Wing clipping

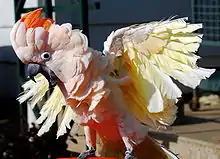
A Moluccan cockatoo with its primary wing feathers clipped

Wing clipping is usually performed by avian veterinarians, pet store employees, breeders, or the birds' owners themselves. It is generally carried out on pet birds, particularly parrots. If performed correctly, it is a painless procedure and is quite distinct from pinioning, which is carried out by amputation of the wing at the carpal joint. It is, however, not harmless as it can lead to indirect injury from falls, and is known to cause psychological distress.